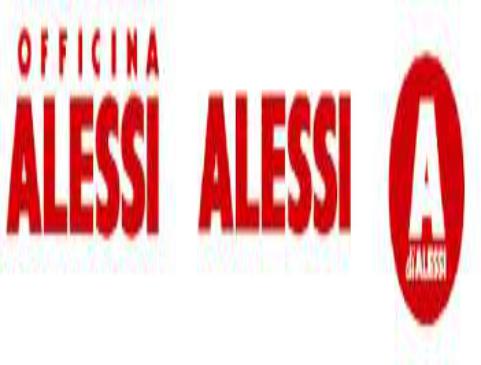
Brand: alessi
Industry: Necessities